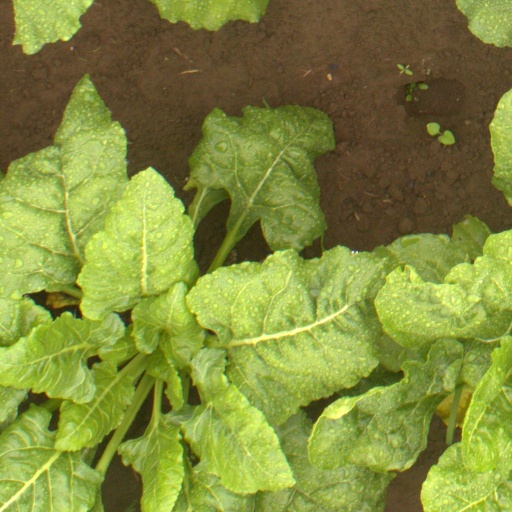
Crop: sugar beet